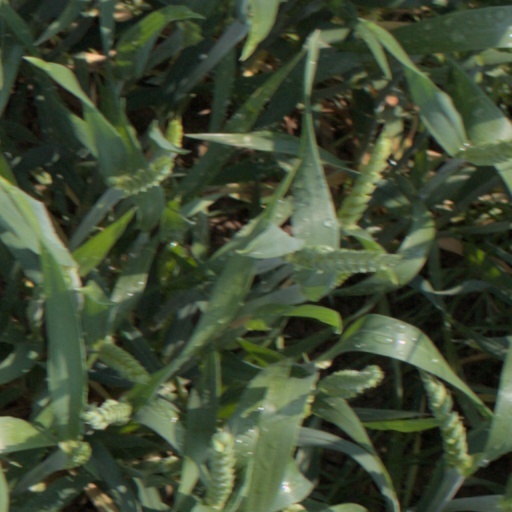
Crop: wheat